Oscar Rex

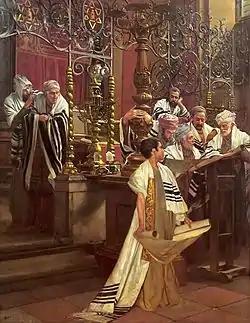
Oscar Rex, "Bar Mitzvah"

Oscar Rex (sometimes spelled Oskar; 26 March 1857 – 8 February 1929) was an Austrian genre painter.